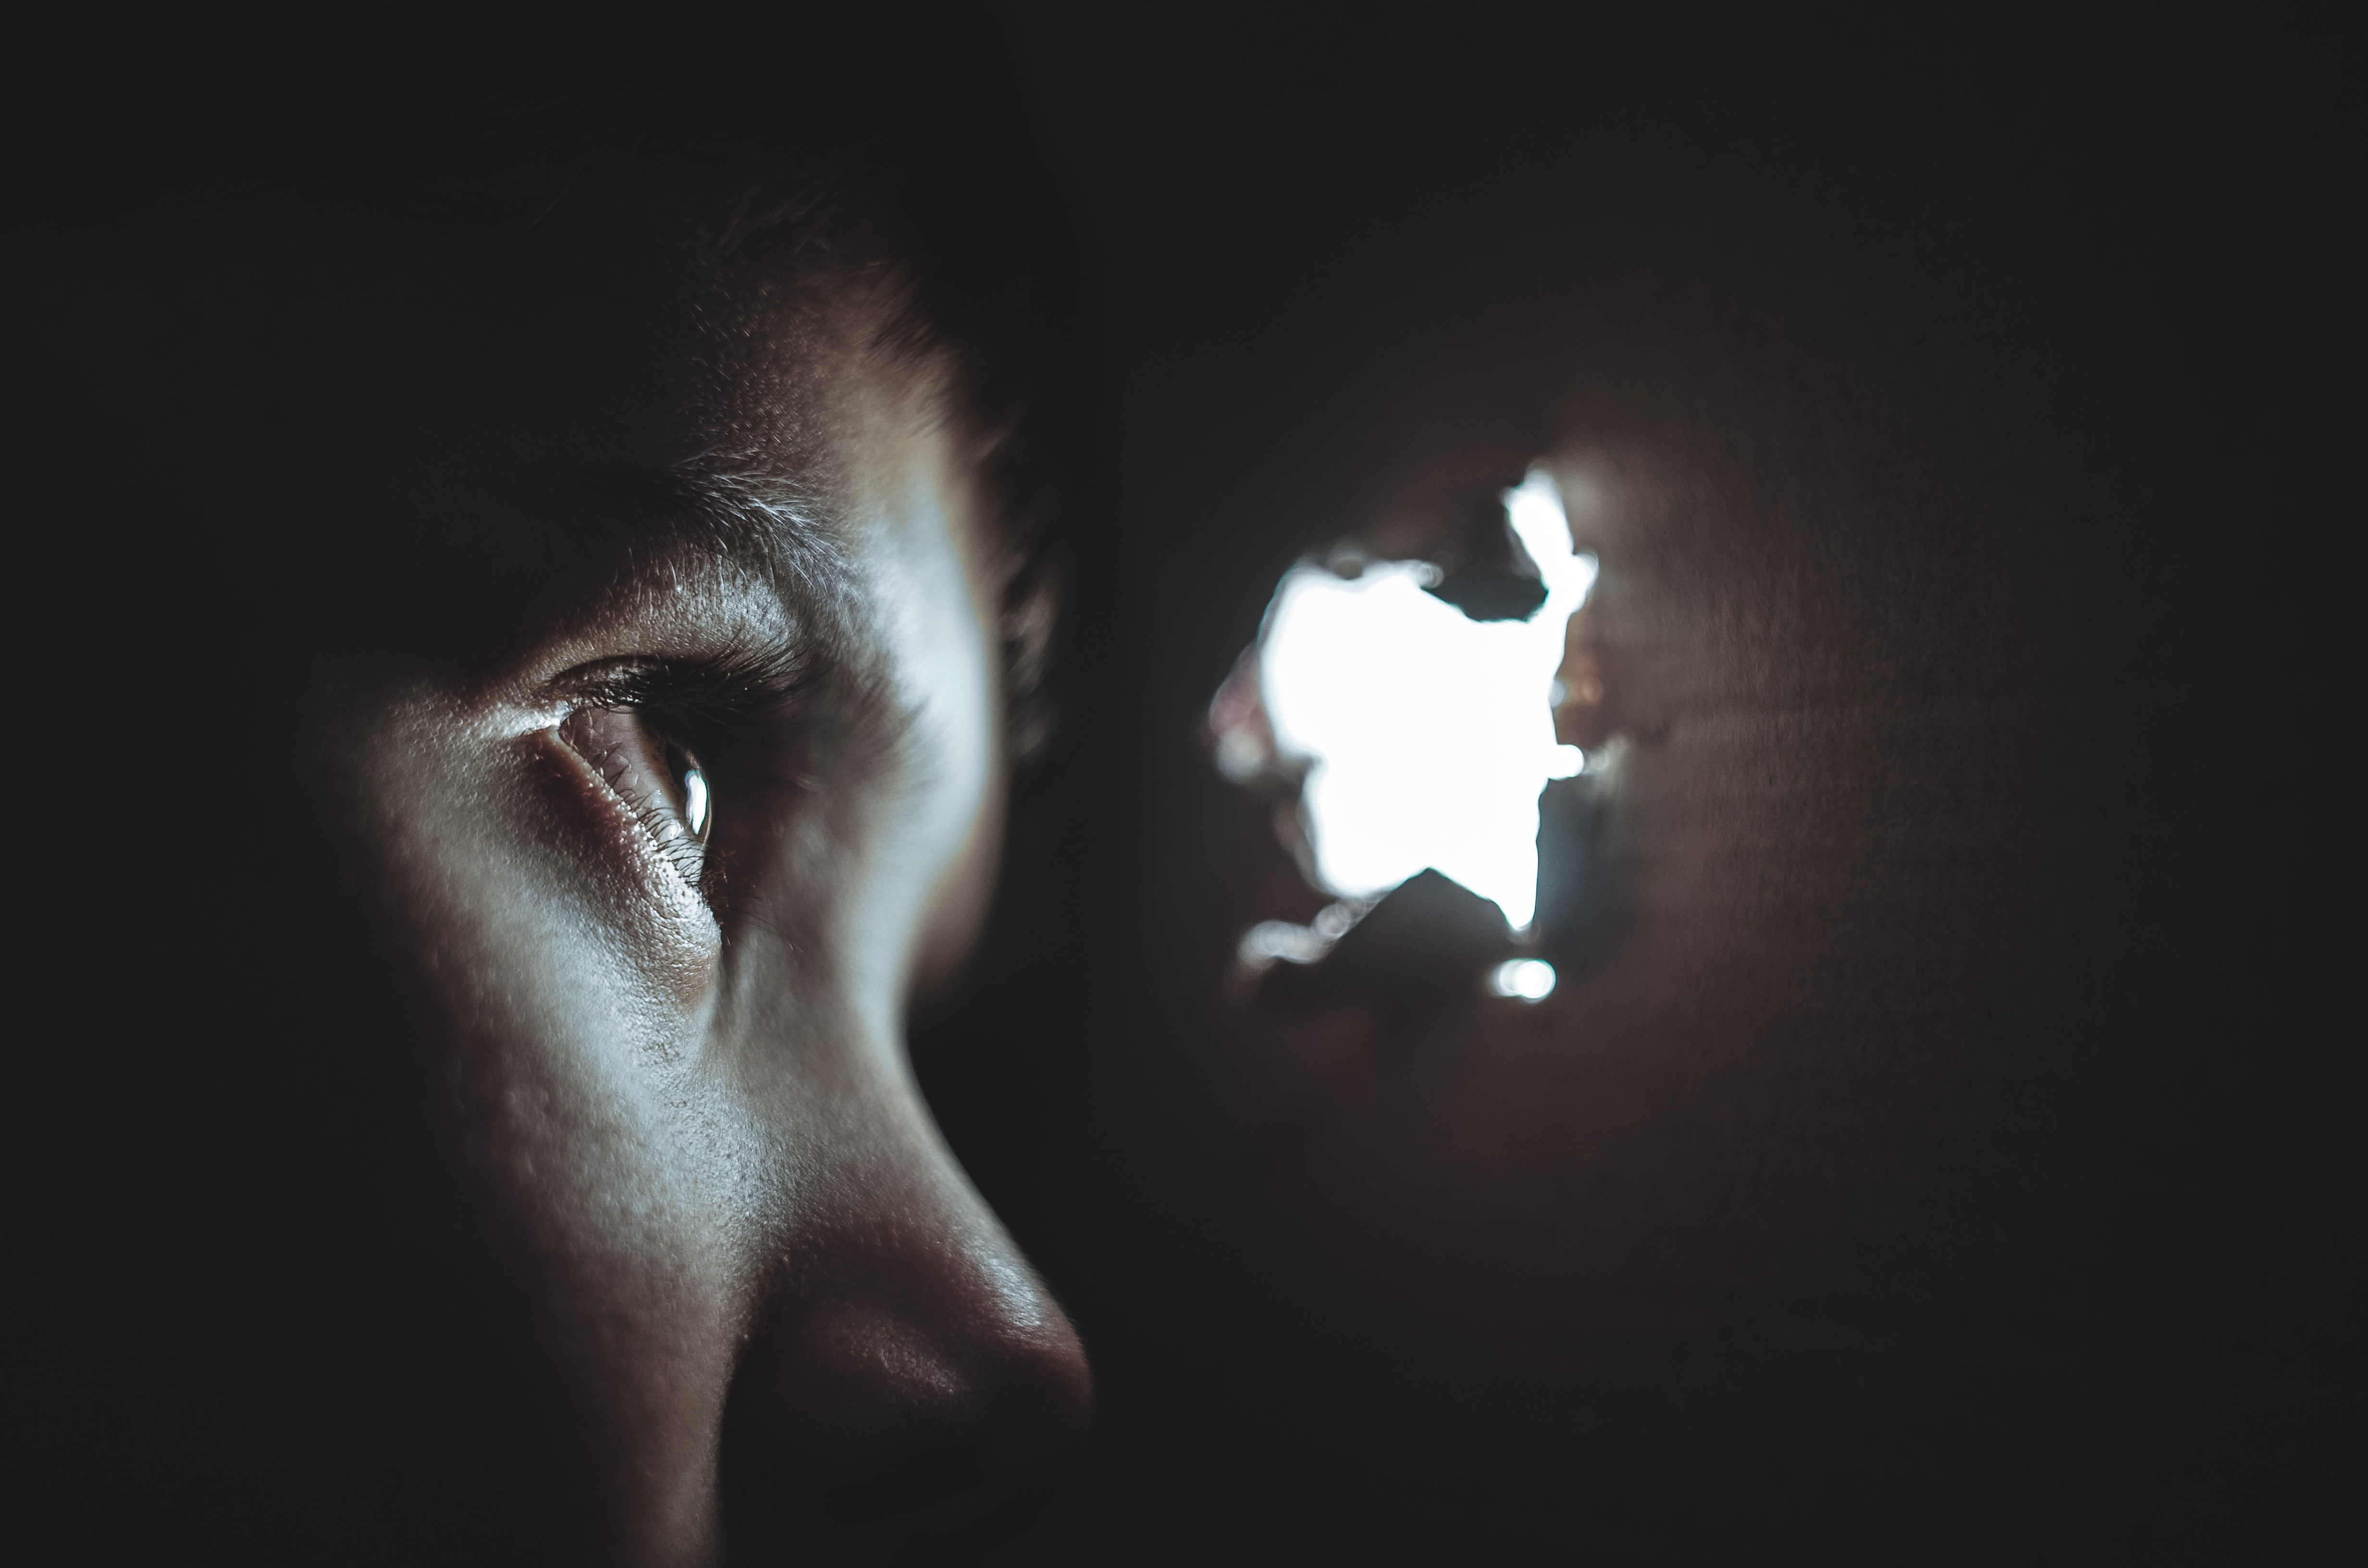
hand, light, people, girl, white, photography, game, play, hole, boy, kid, looking, portrait, young, child, darkness, box, black, lonely, childhood, human body, caucasian, torn, face, eye, hide, little, look, spy, organ, seek, emotion, abuse, hiding, afraid, scared, sense